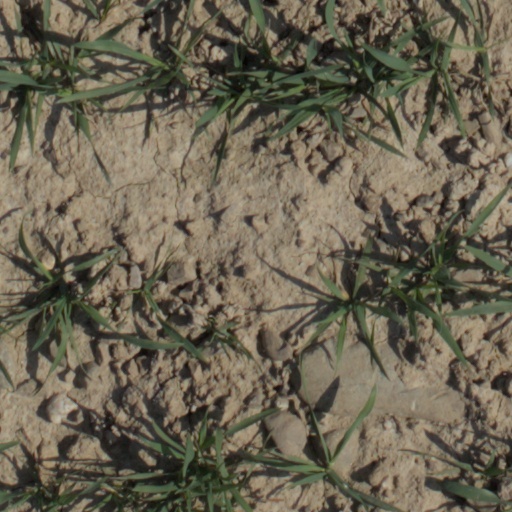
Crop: wheat